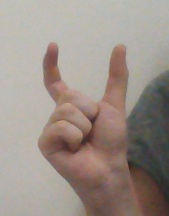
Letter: nun